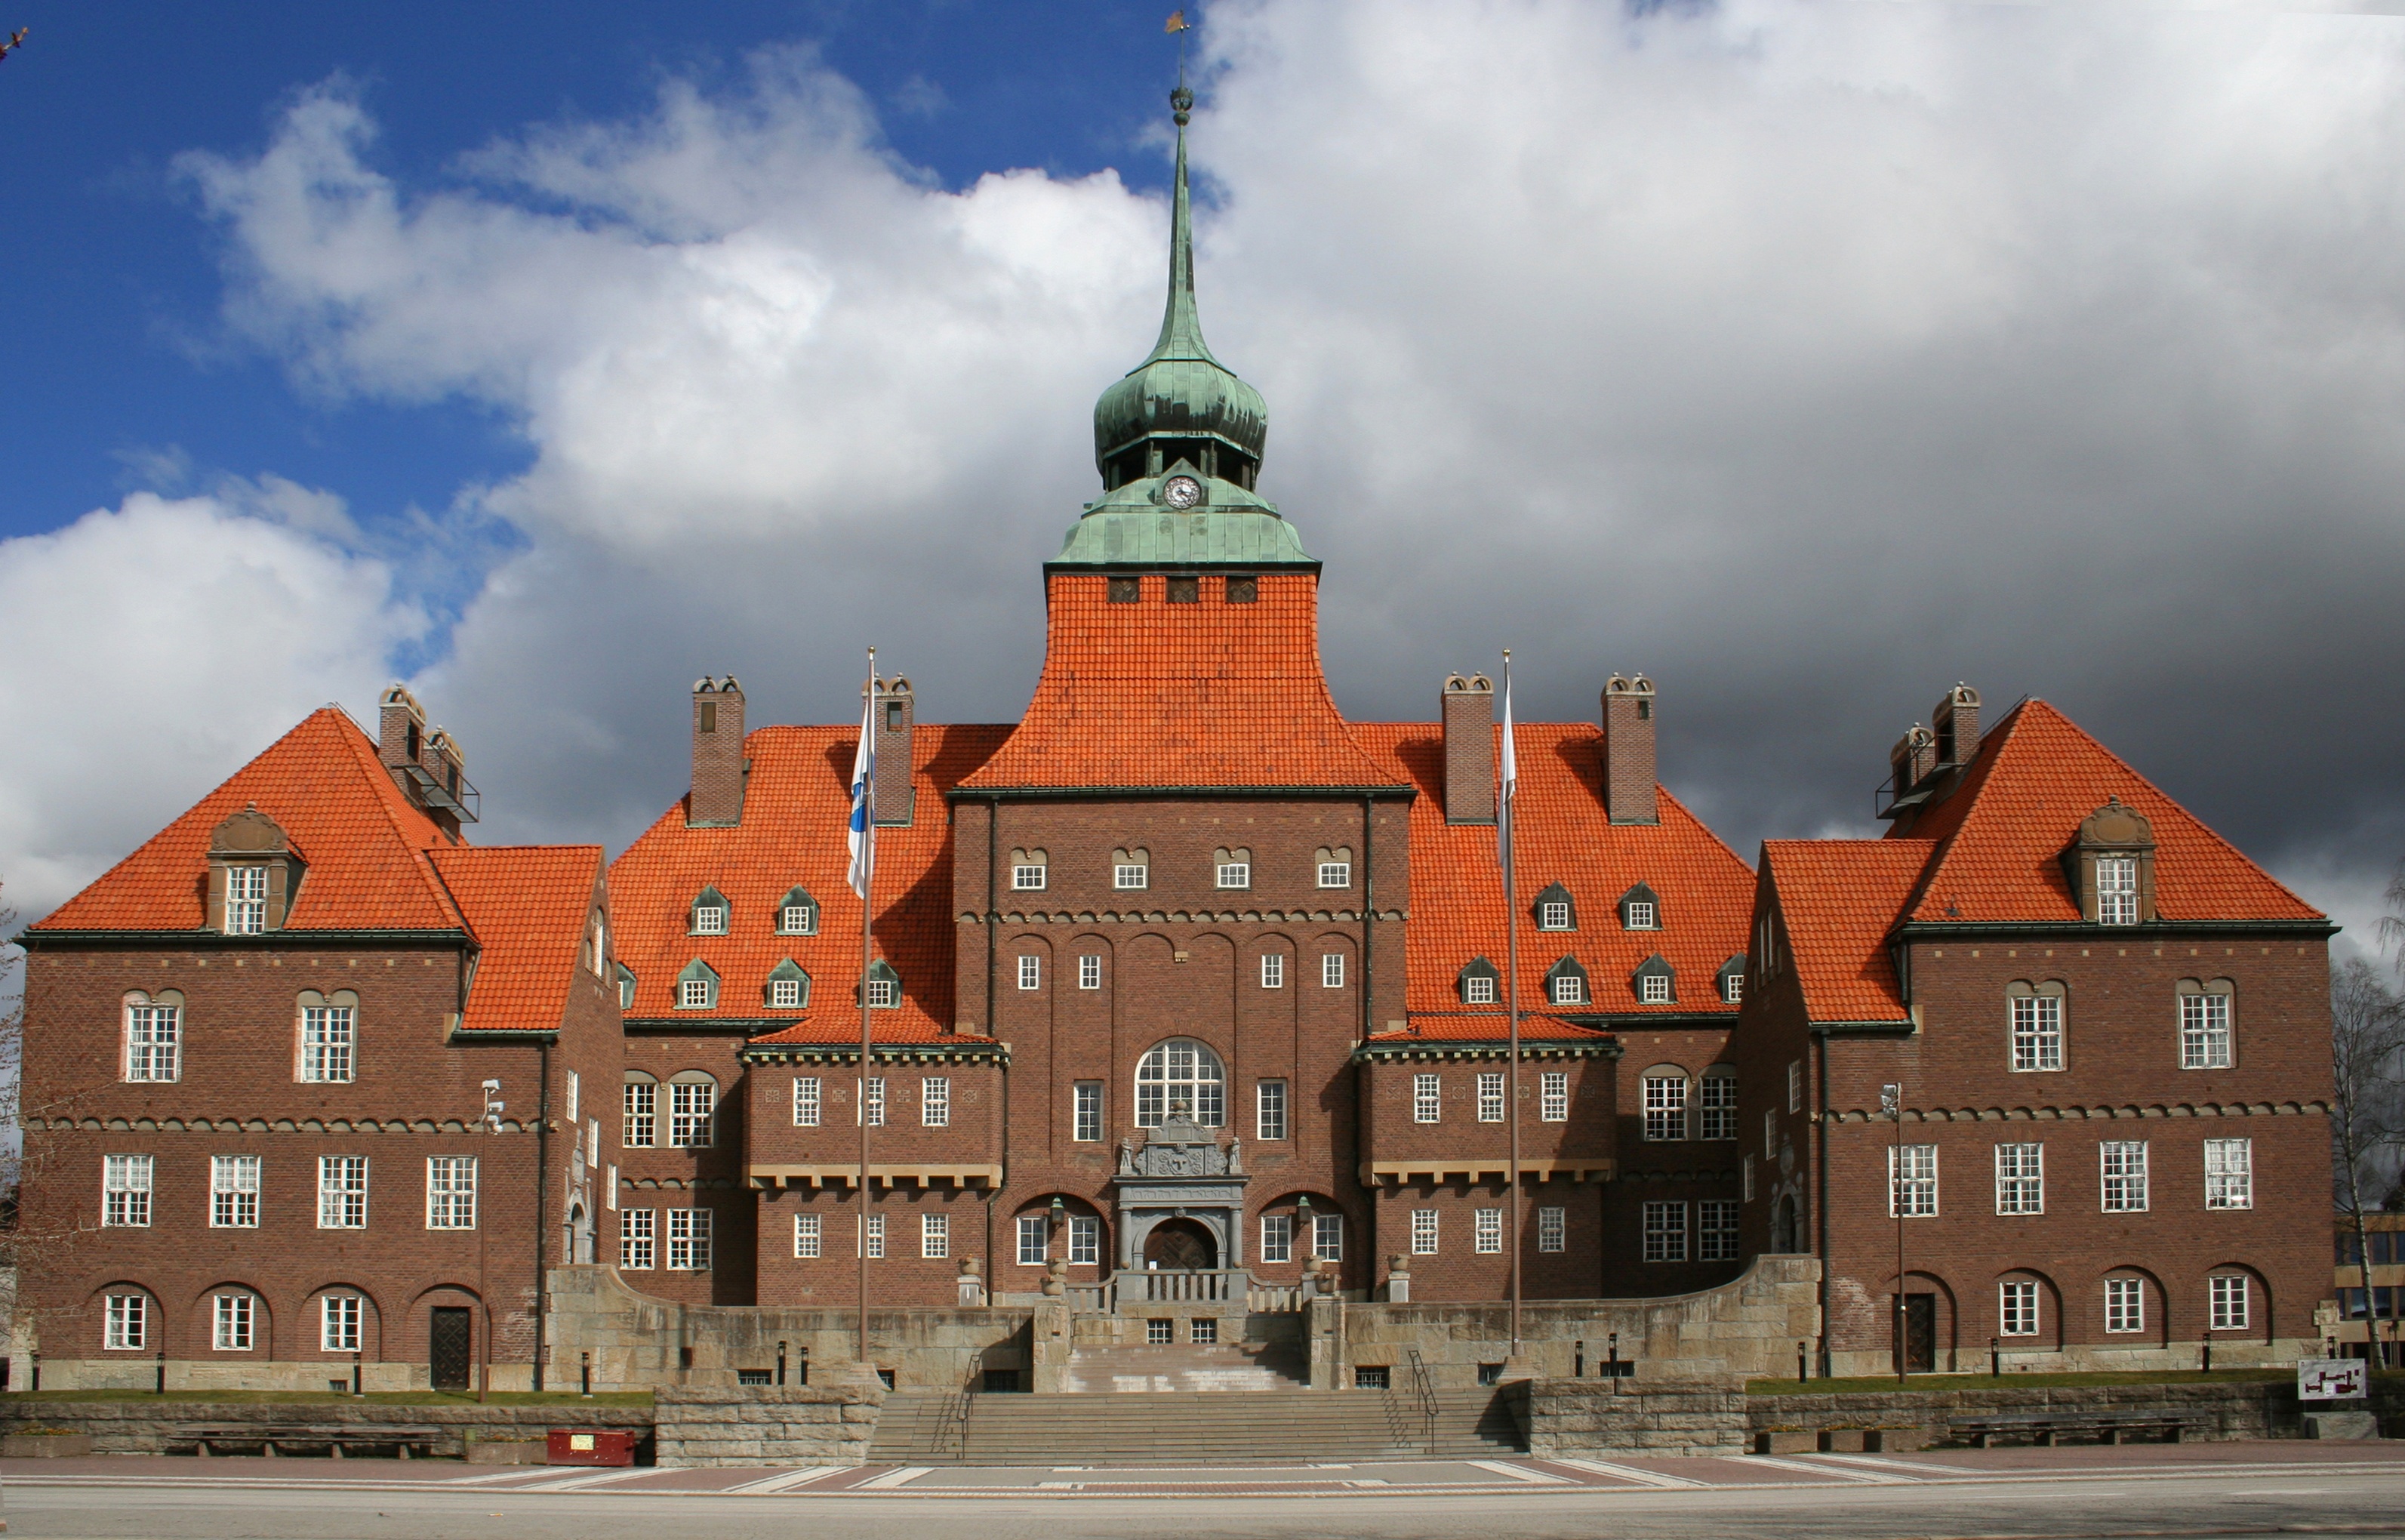
architecture, house, town, building, chateau, city, cityscape, downtown, landmark, facade, church, town square, estate, stersund, town hall